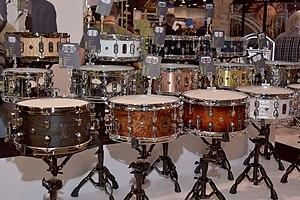
Mapex est une marque de fabrication de batterie acoustique fondée en 1989. Elle appartient au groupe taïwanais KHS Musical Instruments, il s'agit d'une des rares marques de batterie qui dispose d'une usine dédiée spécifiquement à la fabrication de ses instruments. Le centre de distribution de la marque est situé à Nashville, Tennessee. Elle est associée avec la marque Black Panther qui produit des caisses claires. En 2012, un nouveau logo est utilisé pour la communication de la marque. Les batteries Mapex sont distribuées en France par Saico.